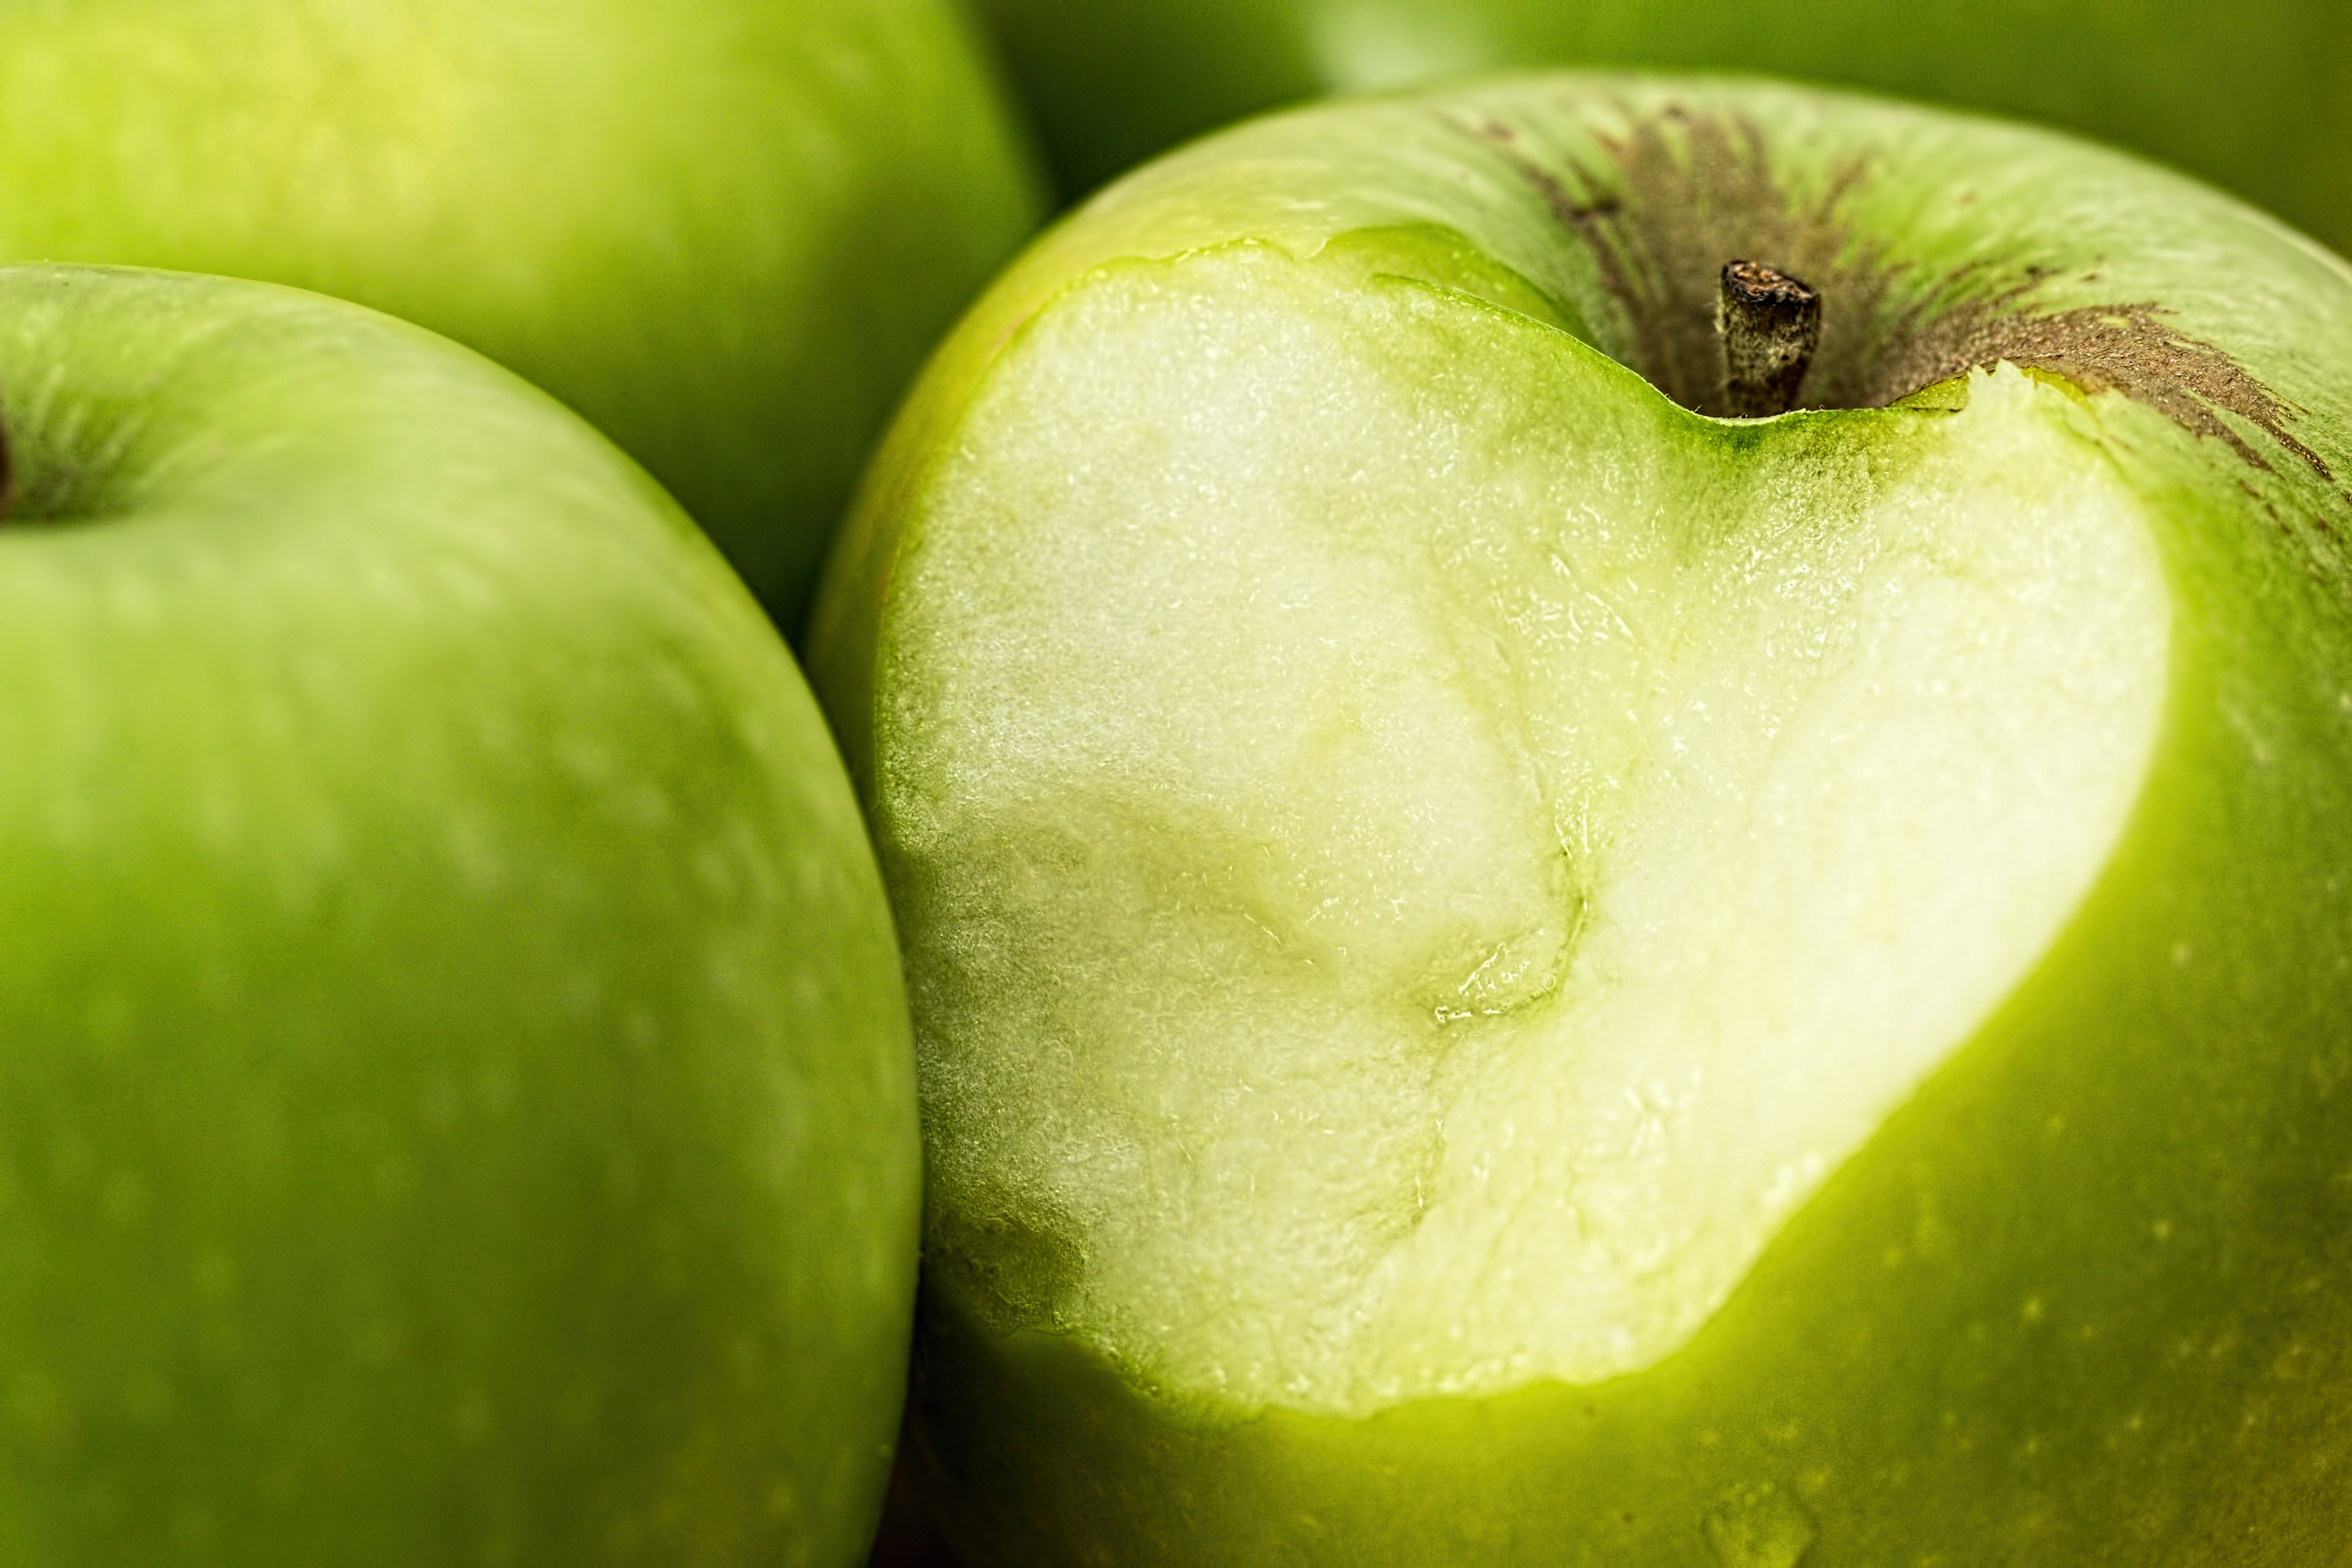
apple, plant, fruit, sweet, food, green, produce, fresh, juicy, healthy, snack, delicious, close up, dental, vitamin, nutrition, teeth, liqueur, crisp, diet, macro photography, green apple, bite, dieting, flowering plant, rose family, granny smith, apple a day, land plant, rose order, sweet lemon, manzana verde